Sergei Safronov (fighter pilot)

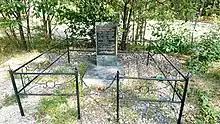
Safronov's memorial in Degtyarsk

Safronov was posthumously made an honorary citizen of the town of Degtyarsk, over which he was shot down. A monument to Safronov was built in the town's park. On 1 May 2007, the 47th anniversary of Safronov's death, a memorial stele was dedicated at the 764th Fighter Aviation Regiment airport at Bolshoye Savino. Three years later, on the 50th anniversary of his death, a Mikoyan MiG-31 fighter/interceptor stationed at Bolshoye Savino was named for Safronov and a Sergei Safronov Memorial Day was repeatedly celebrated on 1 May.